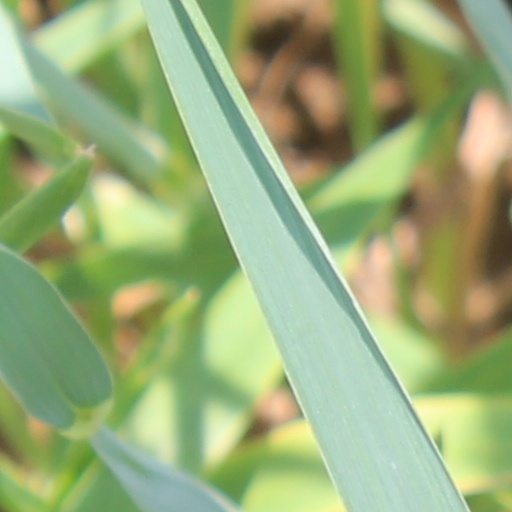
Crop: wheat